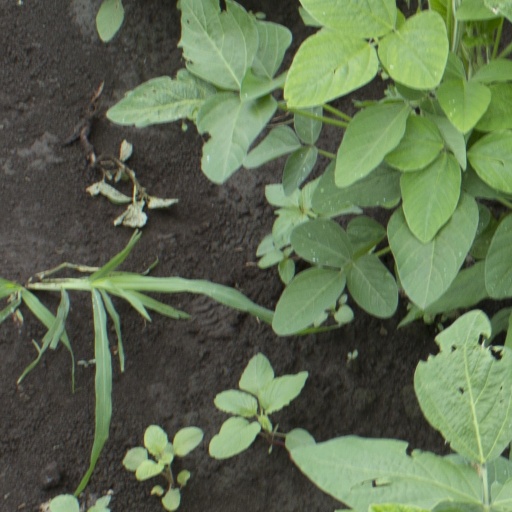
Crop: soybean